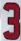
Number: 3